Pompey's campaign against the pirates

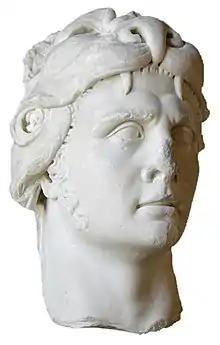
Mithridates depicted in a first-century Roman statue, now in the Louvre Museum.

Pompey's forces successfully purged the entire Mediterranean Basin of pirates, reclaiming key territories including the island of Crete, the coasts of Lycia, Pamphylia, and Cilicia. His military efforts reflected effective discipline and organizational skills, culminating in the control of Cilicia, which had been a center of piracy for over forty years. Following these actions, Tarsus was established as the capital of the newly formed Roman province, and Pompey oversaw the foundation of 39 new cities. The rapid pace of his campaign highlighted his talents as a naval general with strong logistical capabilities.